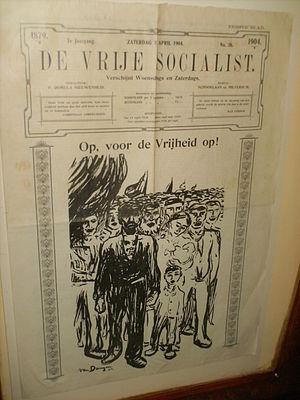
L'anarchisme aux Pays-Bas apparait avec la création de la section hollandaise de la Première Internationale.